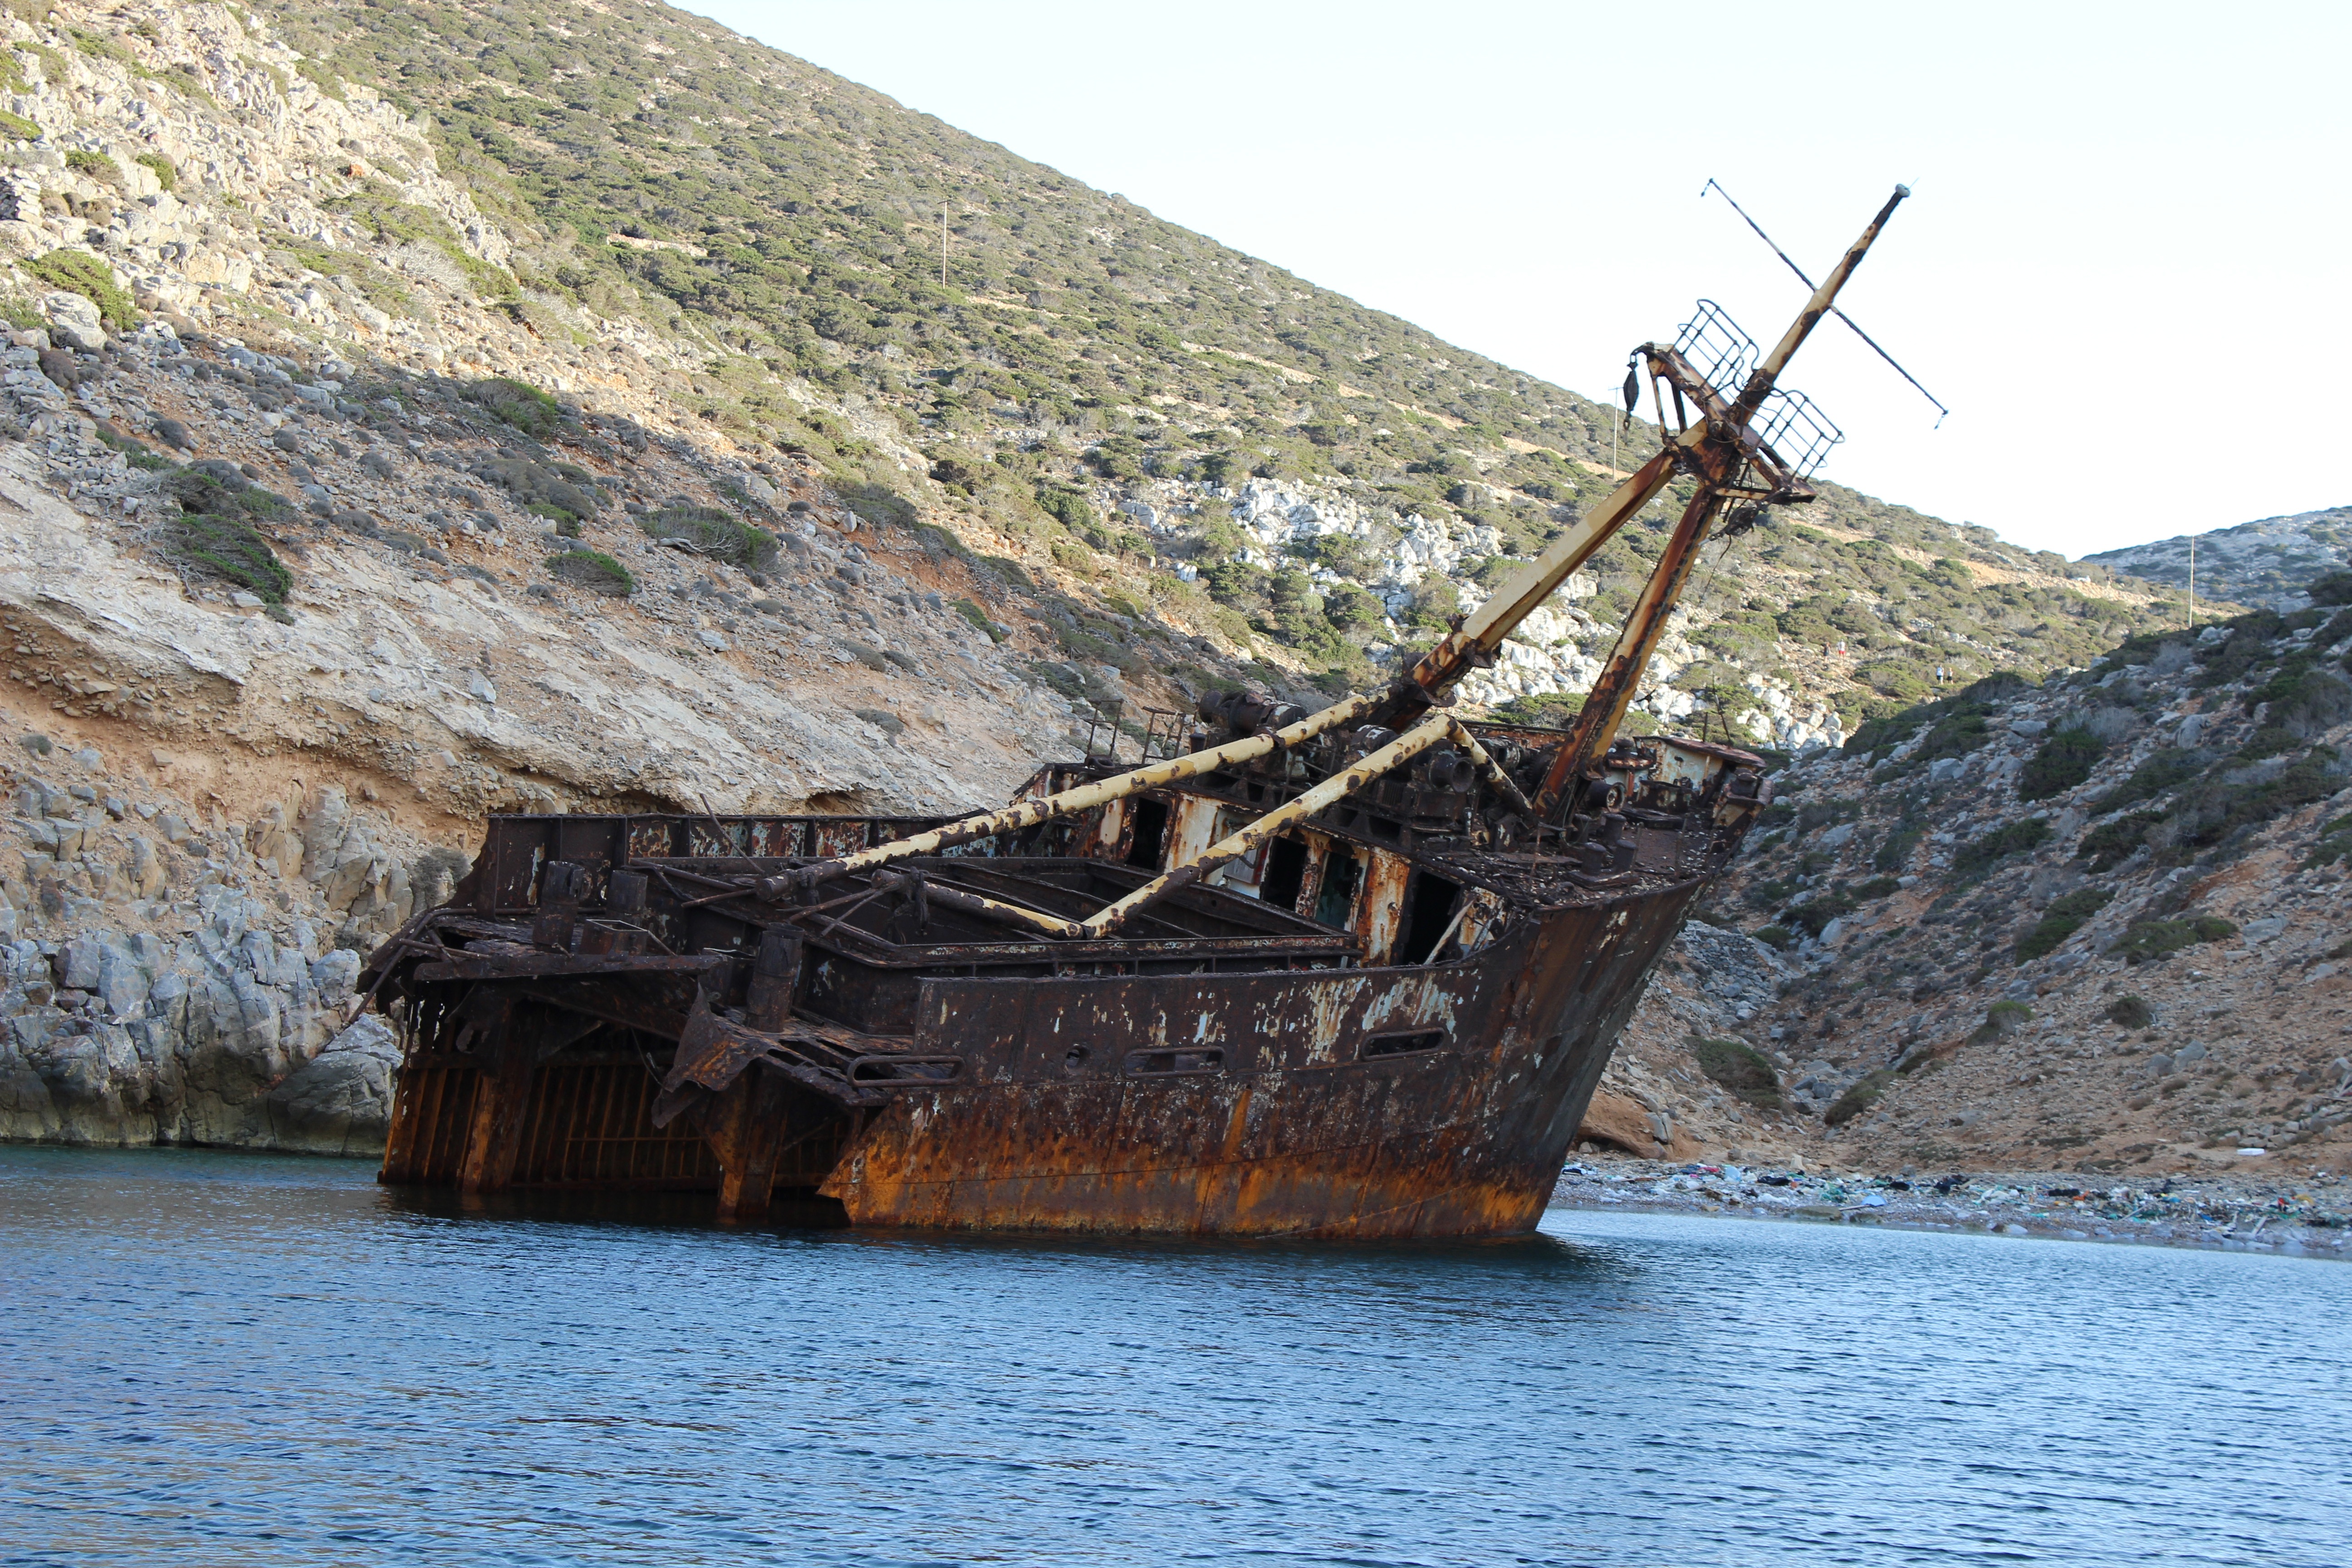
sea, boat, ship, vehicle, watercraft, shipwreck, galleon, abandoned ship